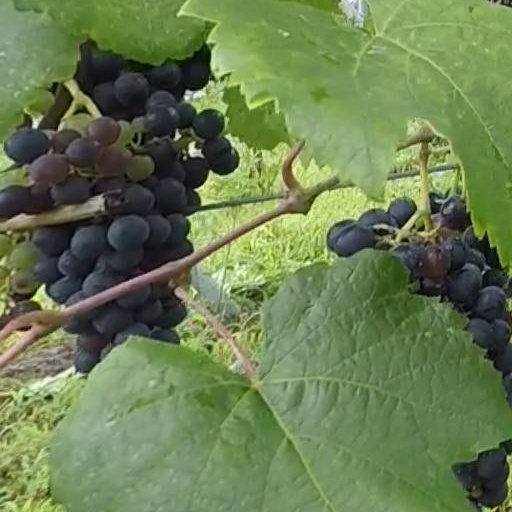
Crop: grape